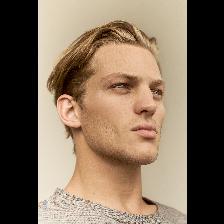
Label: Human